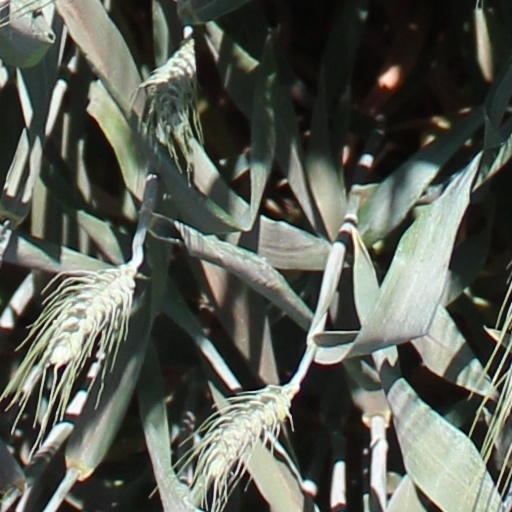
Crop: wheat